Awadh

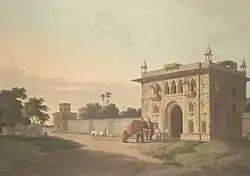
Lal Bagh entrance in Faizabad, Municipal Corporation of Ayodhya, as depicted in "Gate of the Loll-Baug at Fyzabad" by Thomas and William Daniell, 1801* (BL).

Awadh, known in British Raj historical texts as Avadh or Oudh, is a historical region in northern India and southern Nepal, now constituting the North-central portion of Uttar Pradesh. It is roughly synonymous with the ancient Kosala Region of Hindu, Buddhist, and Jain scriptures.